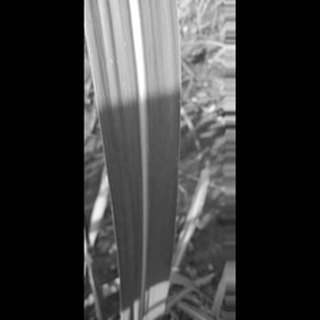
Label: healthy_sugarcane